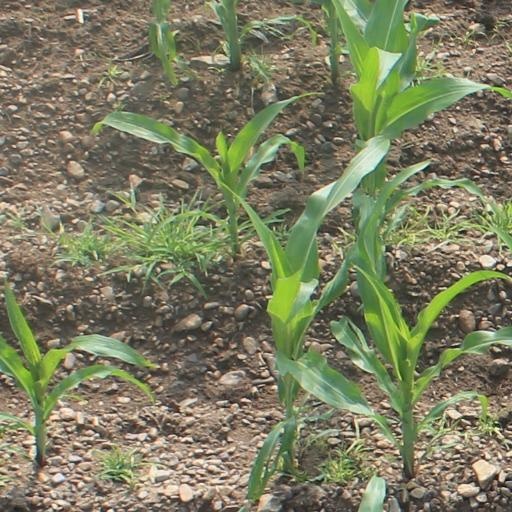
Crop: maize; corn